Bellerophon-class battleship

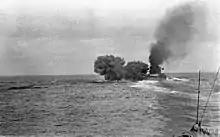
"Bellerophon" firing her main armament

In the interest of saving time, the "Bellerophon"s retained the same main battery and turret layout as "Dreadnought": ten breech-loading (BL) Mk X guns in five twin-gun turrets, three along the centreline and the remaining pair as wing turrets. The centreline turrets were designated 'A', 'X' and 'Y', from front to rear, and the port and starboard wing turrets were 'P' and 'Q' respectively. The guns could initially be depressed to −5° and elevated to +13.5°, although the turrets were modified to allow 16° of elevation during the First World War. They fired projectiles at a muzzle velocity of ; at +13.5°, this provided a maximum range of with armour-piercing (AP) 2 crh shells. Using the more aerodynamic, but slightly heavier, 4 crh AP shells at the same elevation, the range was extended to . The rate of fire of these guns was about two rounds per minute and the ships carried 80 shells per gun.